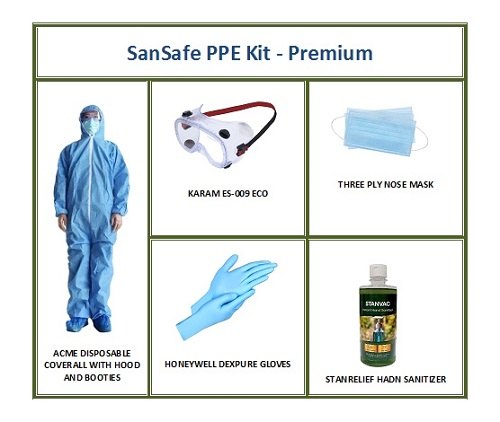
Objects detected:
Goggles
Gloves
Coverall